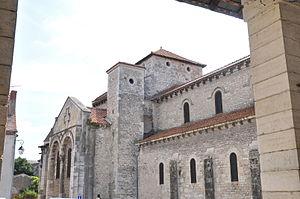
Extérieur.
Ébreuil est une commune française, située dans le département de l'Allier en région Auvergne-Rhône-Alpes.
L'église Saint-Léger est une église catholique située à Ébreuil, en France.
L'abbaye Saint-Léger d'Ébreuil, fondée au Xᵉ siècle, est une abbaye située à Ébreuil dans l'Allier. Mais à la suite d'une décision de Louis XV, les bâtiments ont été détruits pour faire place à un hôpital des Charitains.